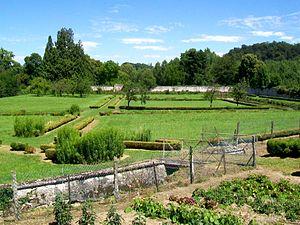
L'ancienne basse-cour du château, lieu où se trouvait le château médiéval puis la ferme du château. C'est aujourd'hui un jardin potager transformé en jardin d'agrément.
Le château de Roberval est un château français qui date essentiellement du XVIIIᵉ siècle et qui doit son apparence actuelle à Charles de Rohan, prince de Soubise, seigneur de Roberval. Ce dernier vend la terre, la seigneurie et le château de Roberval en 1784, à Achille René Davène, seigneur de Fontaine, qui donnera naissance à la branche familiale subsistante Davène de Roberval.